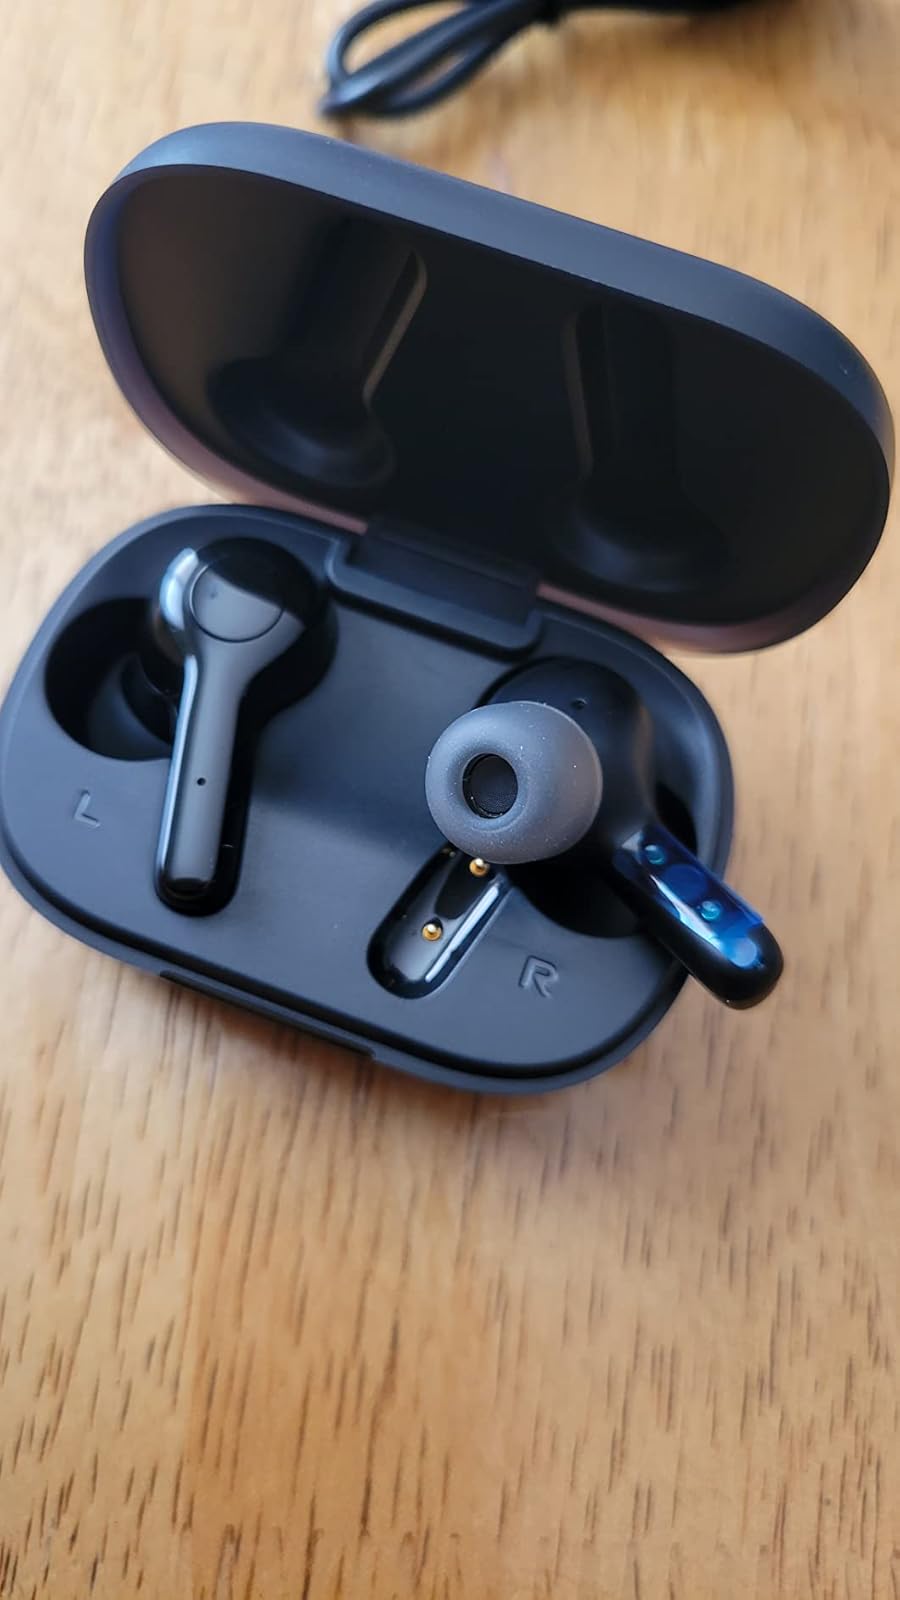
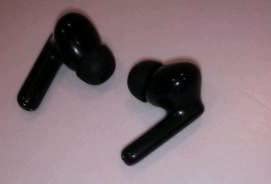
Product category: earbuds
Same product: no